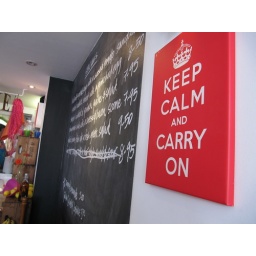
sign on a wall in a restaurant